Dave Clark (musician)

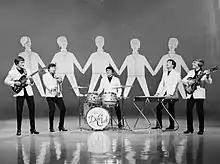
Clark (middle) with the Dave Clark Five on The Dean Martin Show in September 1965

On the release of a Dave Clark Five British hits album in the mid-1970s, Clark resided in the US for a year, thus avoiding paying UK taxes in Britain on the proceeds of that release. The British government challenged this but lost the case in court.